Phoresis

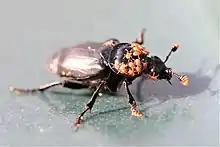
Burying beetle with "Poecilochirus" mites

Some mites in the clade Astigmatina have a stage of their life cycle (the deutonymph or hypopus) that is modified specifically for phoresis. This stage has reduced mouthparts, a well-sclerotised body that resists desiccation, and usually a posteroventral organ for attaching to the host animal (which may be an invertebrate or a vertebrate). Astigmatans often live in patchy and ephemeral habitats such as fungal fruiting bodies, dung, carrion, animal nests, tree sap flows and decaying wood. Phoresis allows these mites to quickly leave a depleted habitat and travel to a new one. A specific example is deutonymphs of "Lardoglyphus" dispersing on beetles in the genus "Dermestes" to reach new habitats (both phoront and host feed on animal materials).